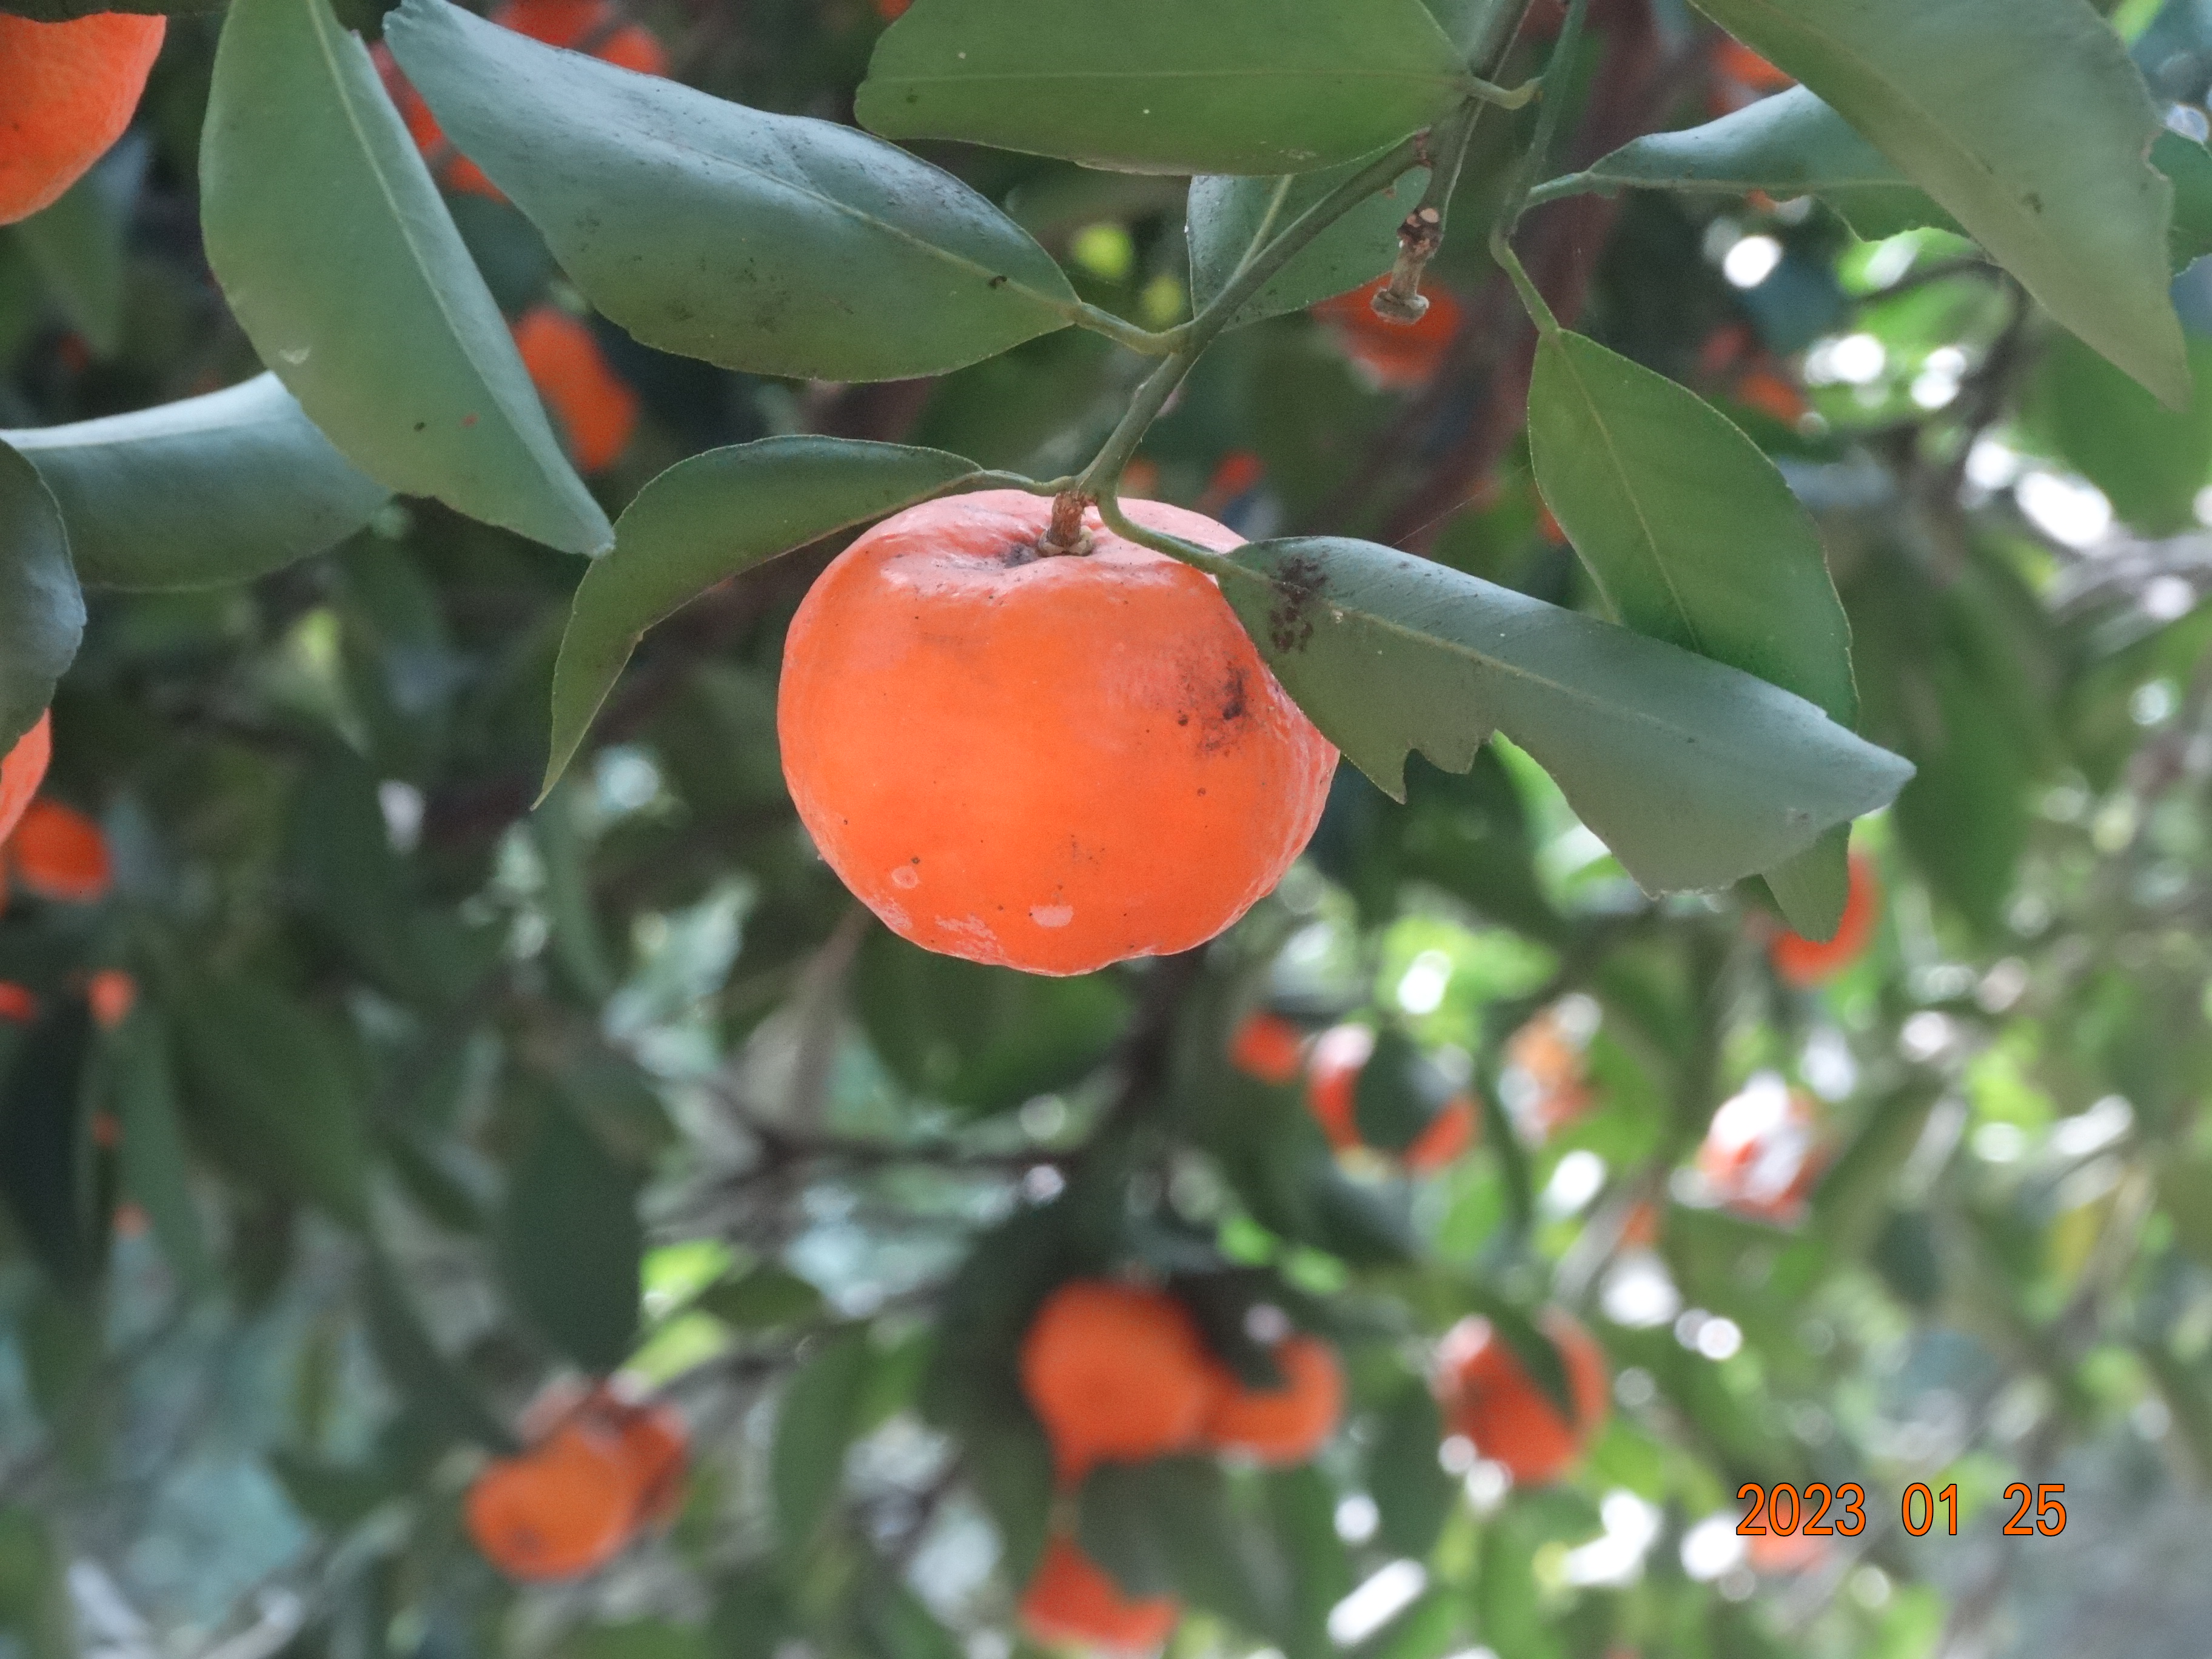
Citrus fruit variety: tangerine